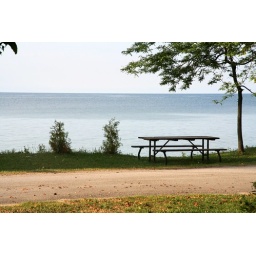
Picnic table by the water